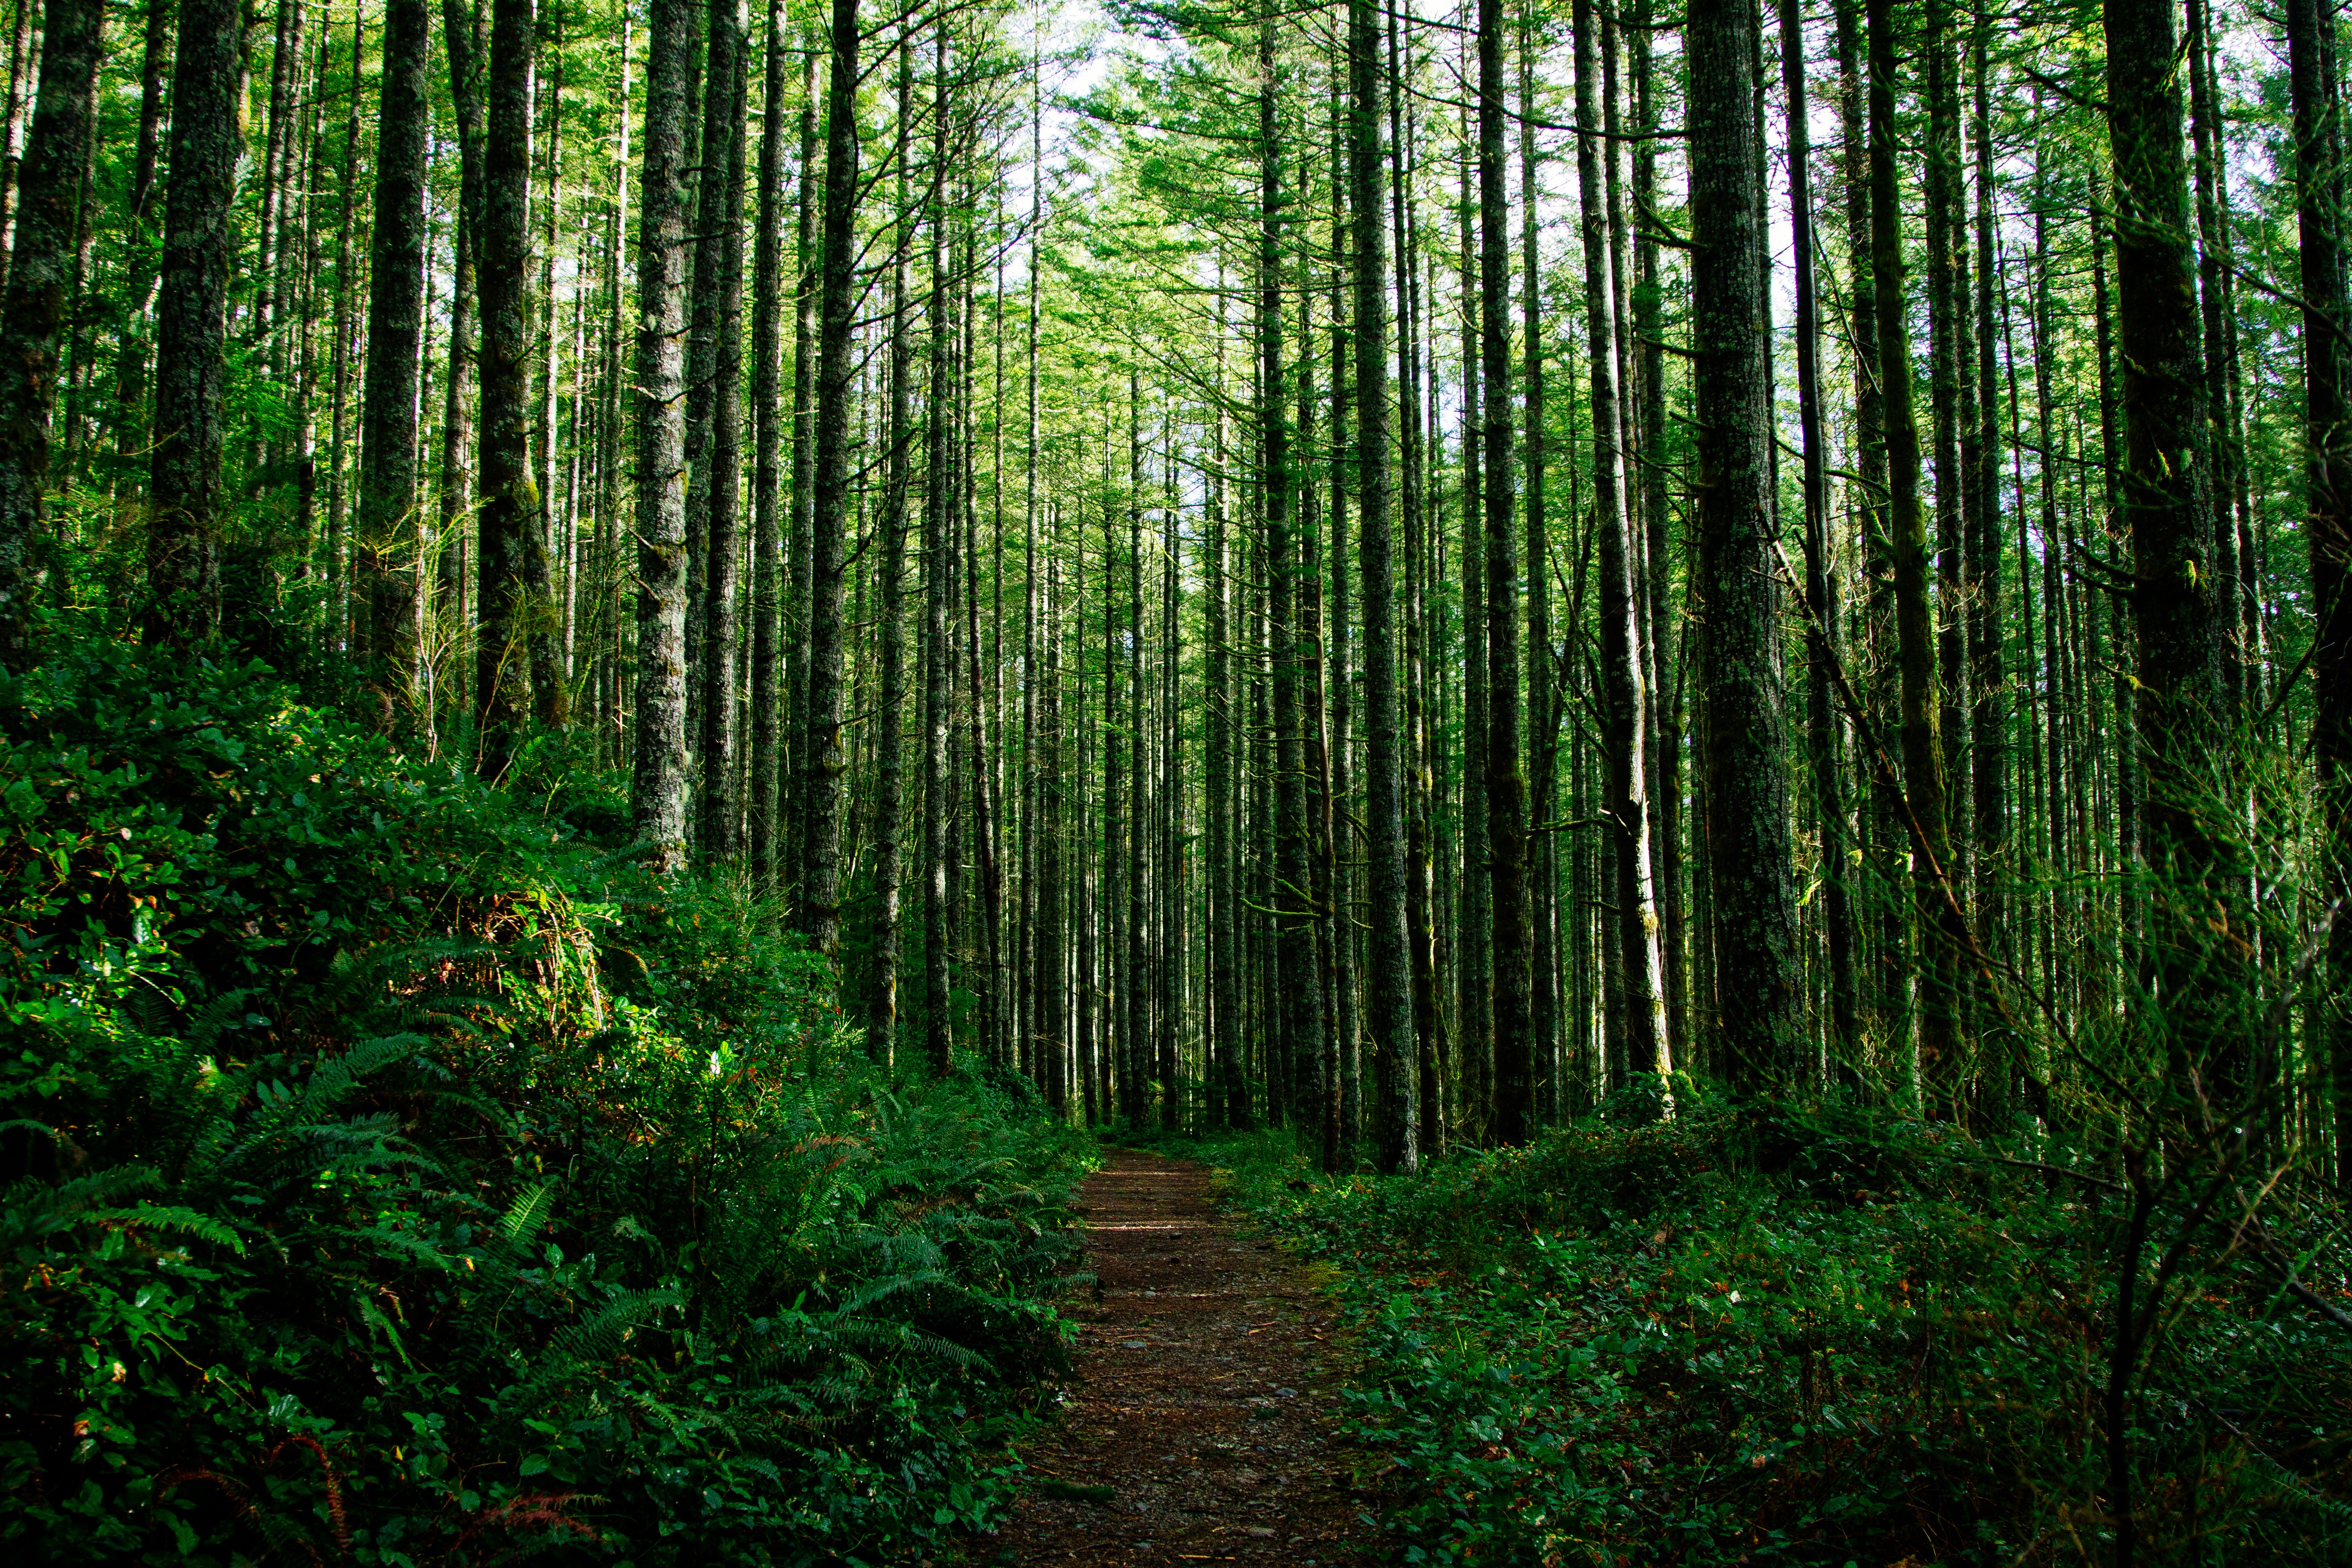
tree, forest, branch, plant, sunlight, leaf, green, jungle, spruce, vegetation, rainforest, deciduous, grove, woodland, habitat, ecosystem, biome, old growth forest, natural environment, geographical feature, woody plant, temperate broadleaf and mixed forest, temperate coniferous forest